Eric Godard

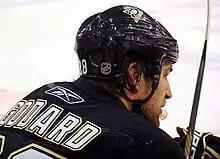
Godard with the Penguins in 2009.

In the 2005–06 NHL season Godard set career highs in games with 57 and also reached 100 penalty minutes for the first time (finishing with 115). Godard also scored his first career goal and finished the year with four points. On January 6, 2006, Godard was suspended for punching Carolina Hurricanes forward Justin Williams. In the offseason he signed with the Calgary Flames as a free agent on August 10, 2006.